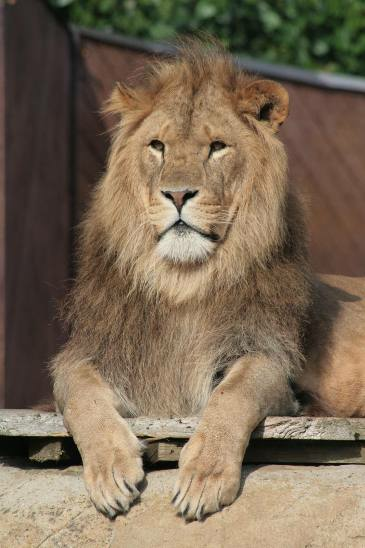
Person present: No